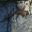
Label: lizard